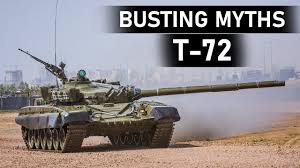
Label: T-72